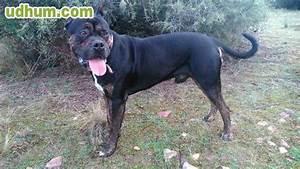
dog